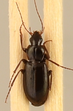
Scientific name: Calathus advena
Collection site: Rocky Mountains NEON (RMNP), plot RMNP_012